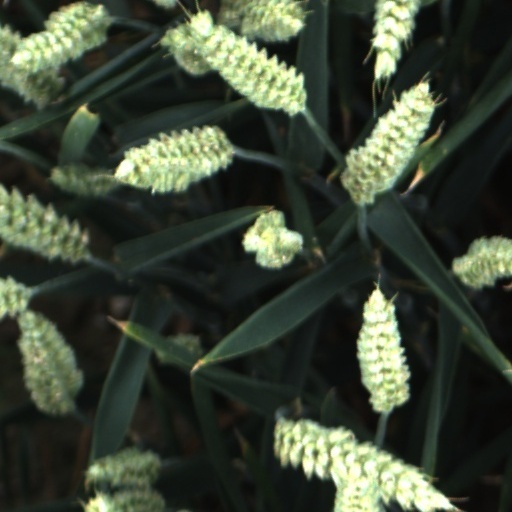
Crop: wheat